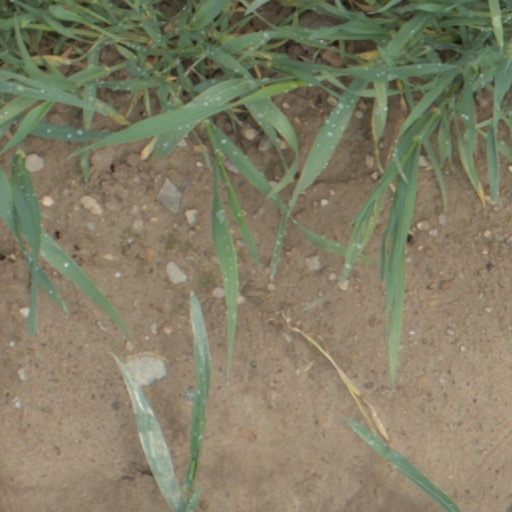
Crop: wheat